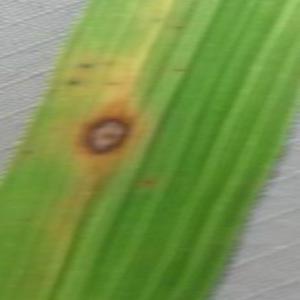
Disease: Brownspot